Smart lock

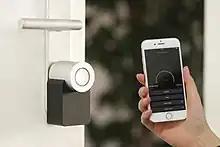
Smart lock controlled by a phone app

Smart locks allow users to grant access to a third party by means of a virtual key. This key can be sent to the recipient smartphone over standard messaging protocols such as e-mail or SMS, or via a dedicated application. Once this key is received, the recipient will be able to unlock the smart lock using their mobile device during the timeframe previously specified by the sender.